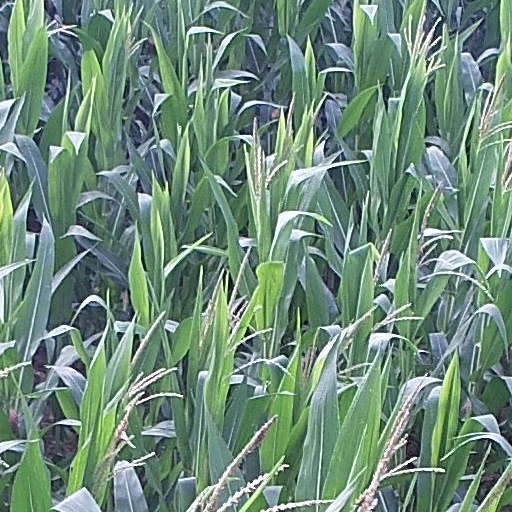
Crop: maize; corn